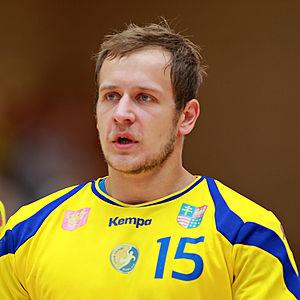
Mateusz Jachlewski, né le 27 décembre 1984 à Varsovie, est un handballeur polonais évoluant au poste d'arrière gauche.